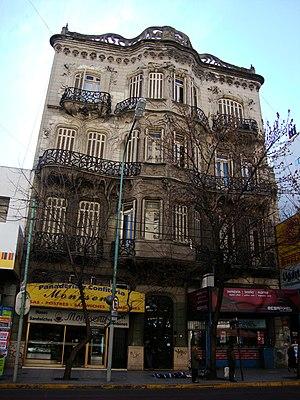
La Casa de los Lirios est un des bâtiments les plus représentatifs de l'Art nouveau à Buenos Aires. Elle se trouve Avenida Rivadavia 2027-2031, dans le barrio de Balvanera, où elle a été construite en 1903 ou 1905 pour Miguel Capurro, le propriétaire du terrain.